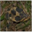
Label: snake